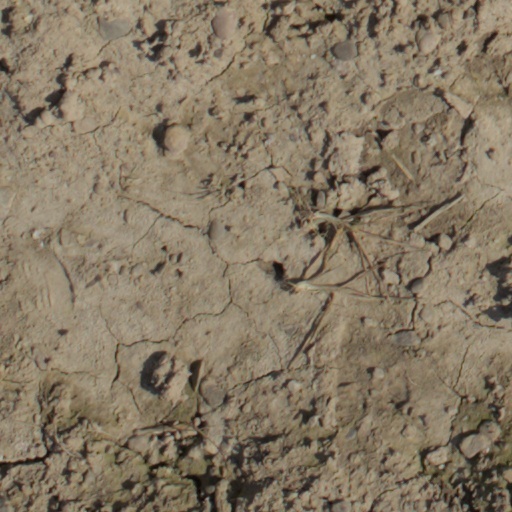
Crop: wheat